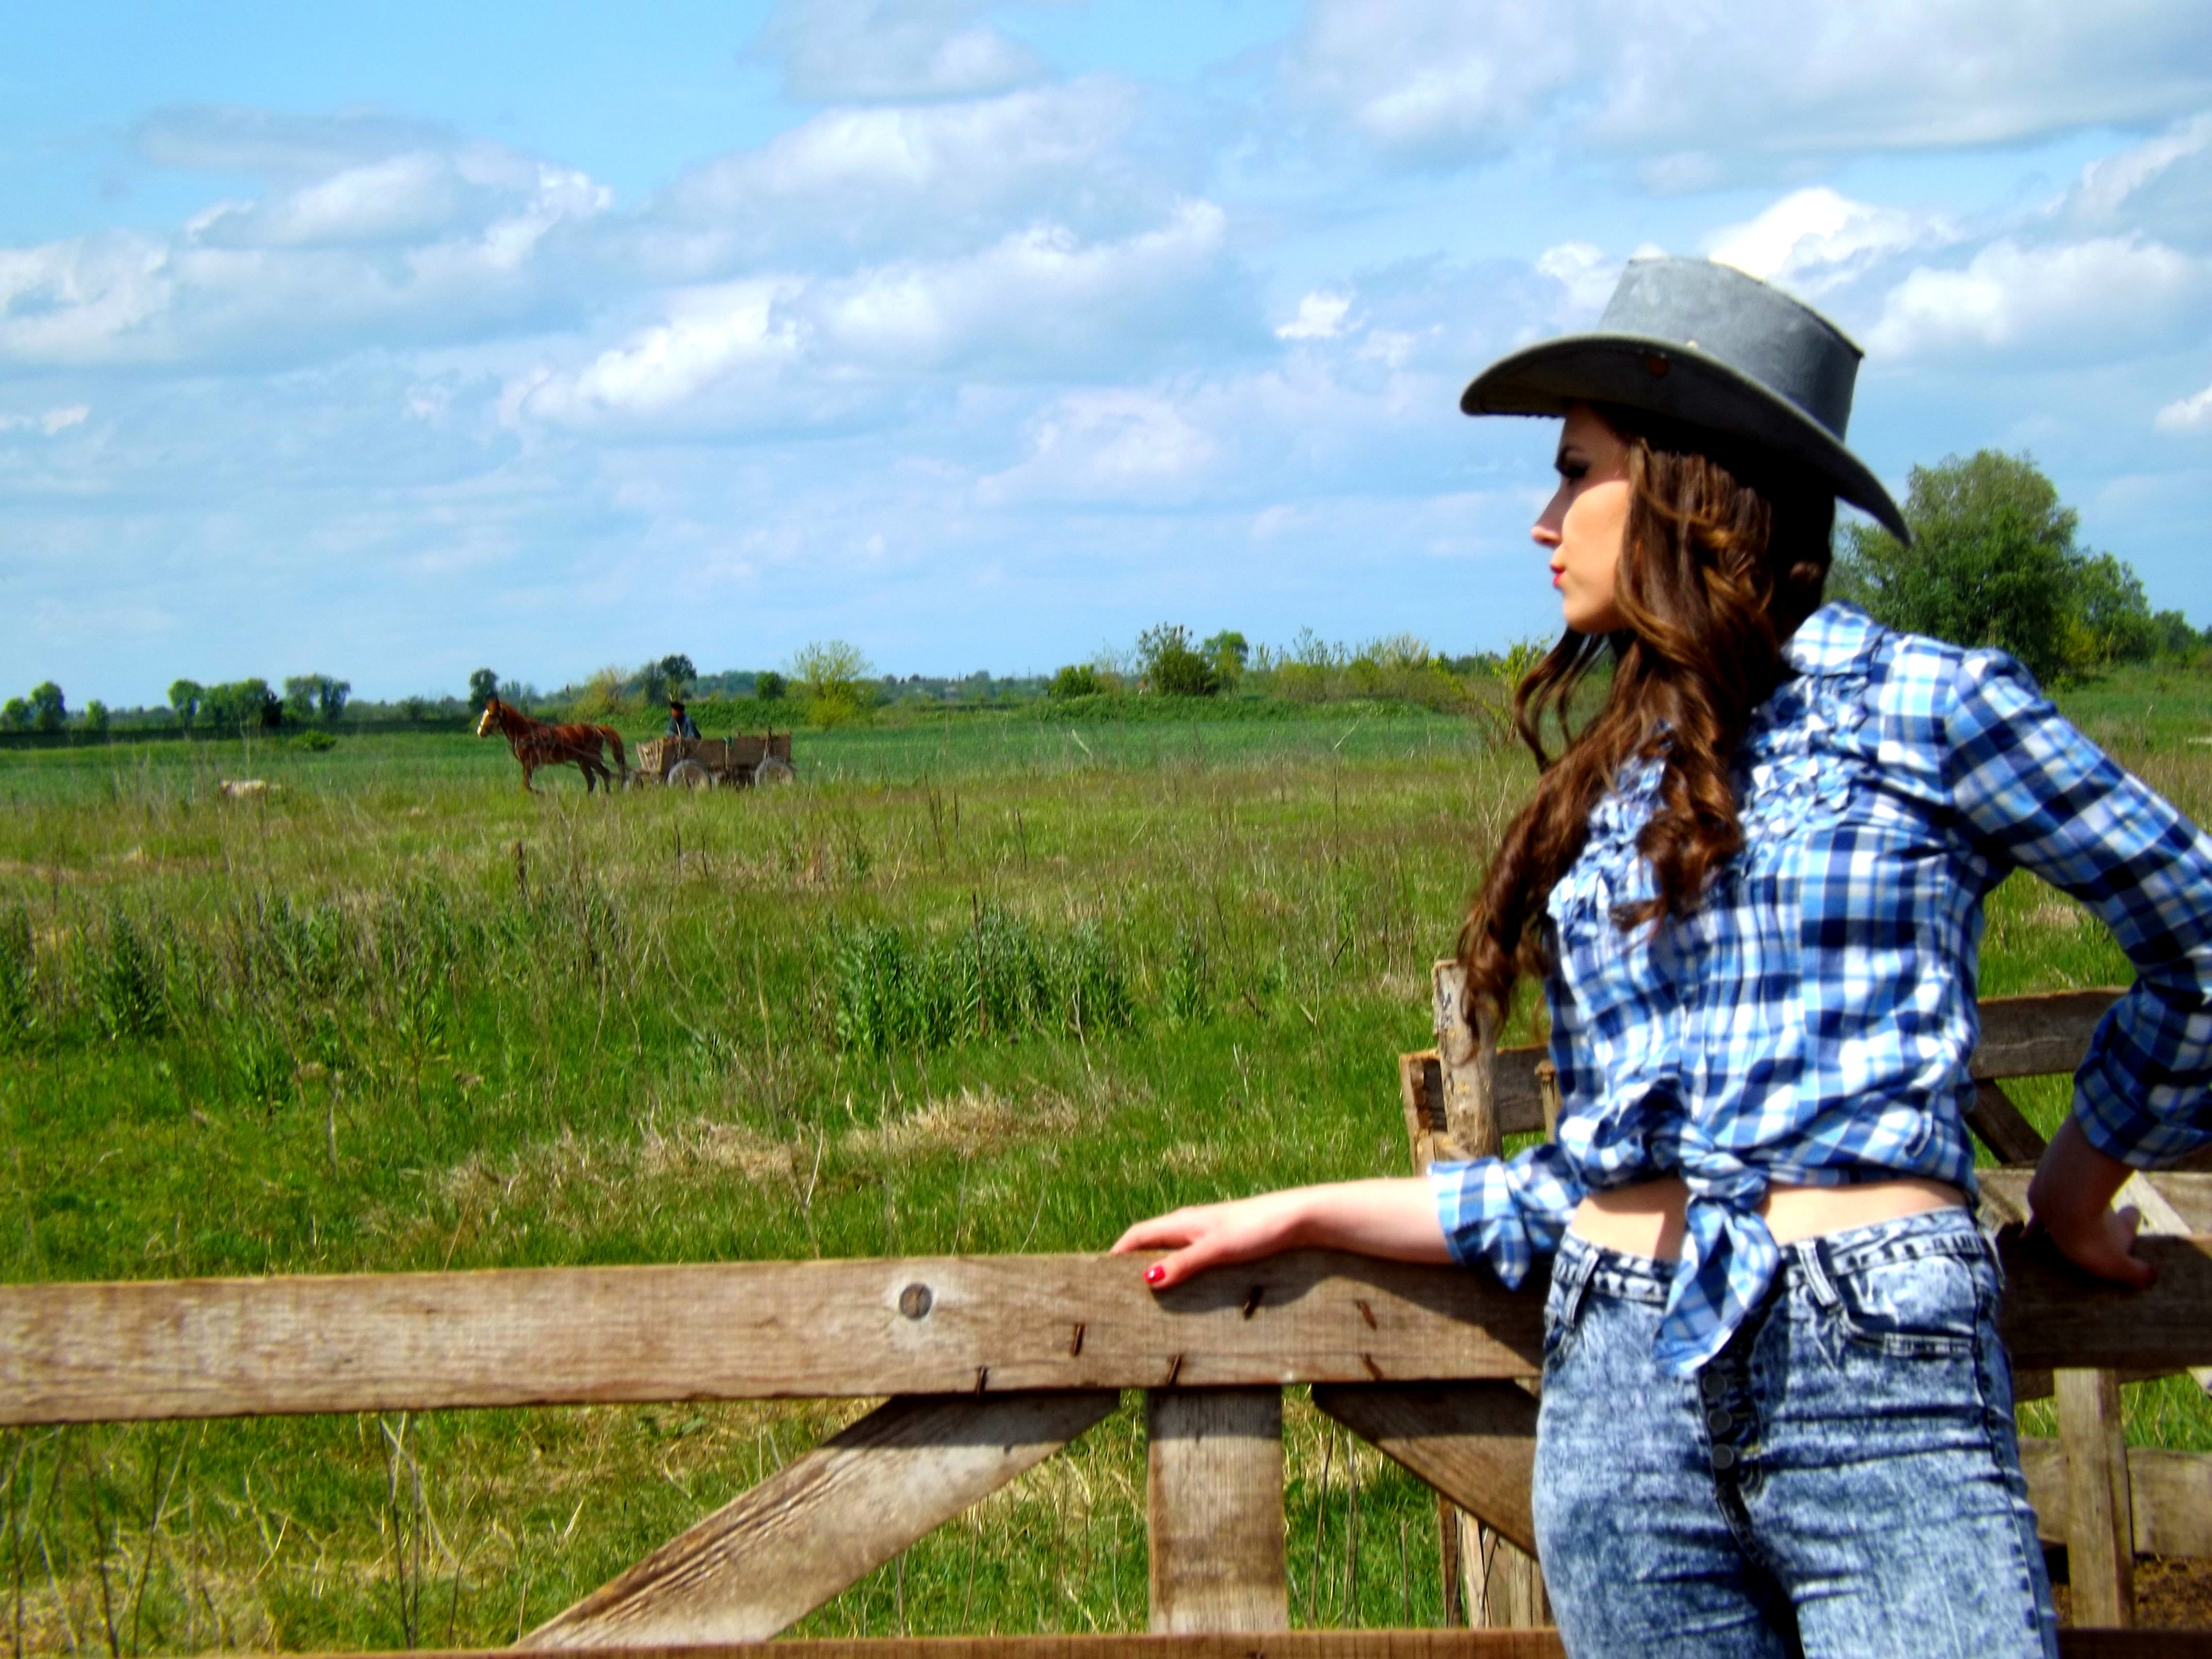
field, farm, agriculture, cowgirl, beauty, hats, rural area, wild west